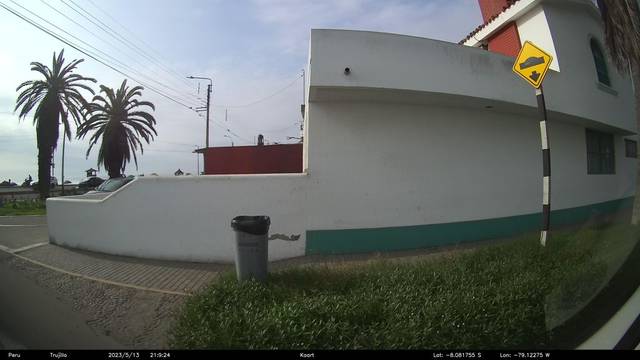
Region: Peru
Coordinates: -8.082, -79.123